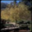
Label: willow_tree